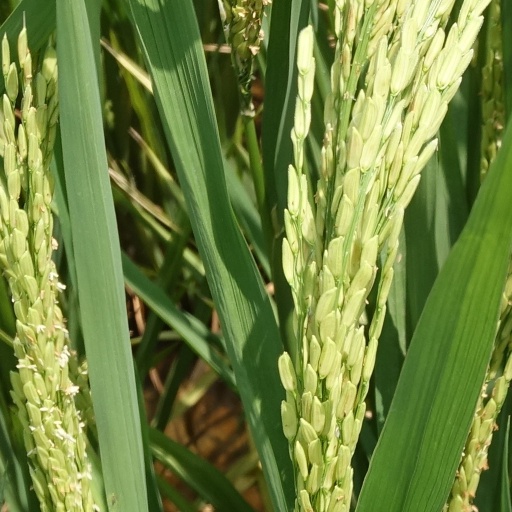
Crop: rice